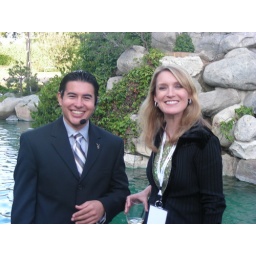
DSCN1019 Lisa is that water in the glass